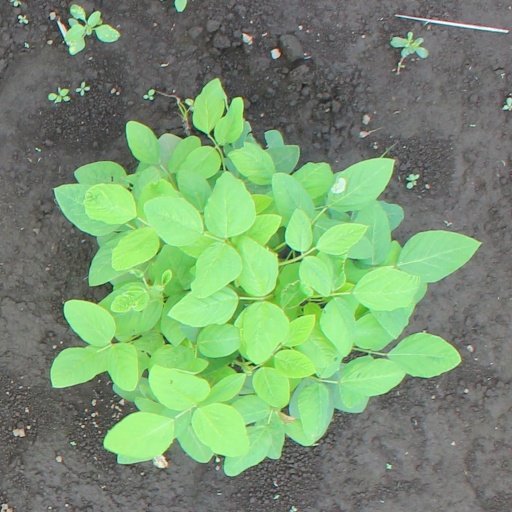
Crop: soybean